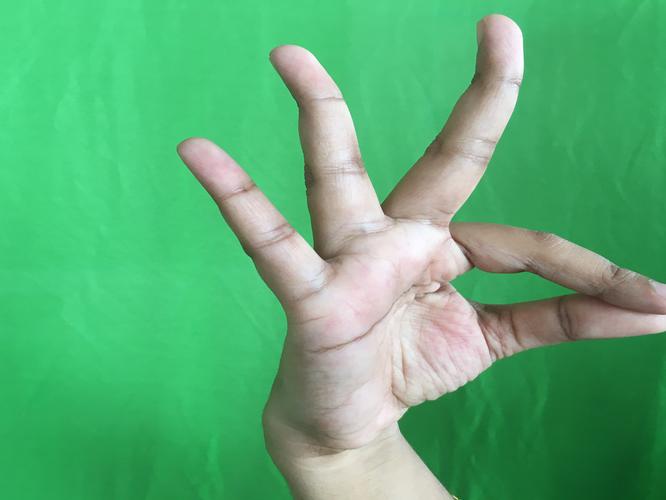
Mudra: Hamsasyam
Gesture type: single_hand